Ghulam Mansoor

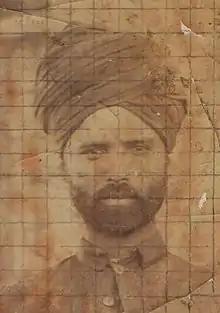
Liaquat Hussain 'Sheda'

Ghulam Mansoor was married when he was 17 years on 24 Rajab 1253 AH / 1837 AD to his distant cousin Amarun Nisan (daughter of Qazi Ghulam Mohiuddin). He had two sons Abdul Ghafoor (b. 7 Ramadan 1263 AH / 1846 AD) and Hafiz Ghulam Ahmad Faroghi (b. 22 Muharram 1278 AH / 1860 AD) and two daughters Mahmoodun Nisan (b. 4 Jumada al-awwal 1269 AH / 1852 AD) and Makhdoomun Nisan (b. 10 Jumada al-Thani 1271 AH / 1854 AD).